Bob Considine

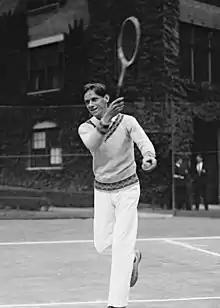
Considine in 1927

Robert Bernard Considine (November 4, 1906 – September 25, 1975), was an American journalist, author, and commentator. He is best known as the co-author of "Thirty Seconds Over Tokyo" and "The Babe Ruth Story".